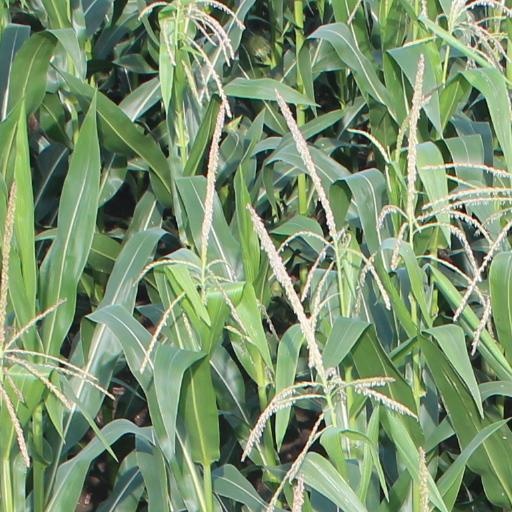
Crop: maize; corn